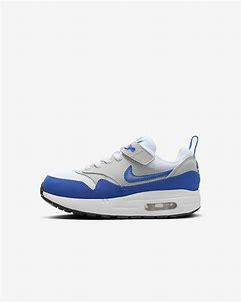
Brand: Nike
Model: Air Max 1 Easyon